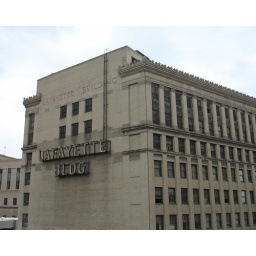
Lafayette building sign facing the intersection of Griswold, Michigan, and Lafayette. The entire building was demolished in the winter of 2009-2010.